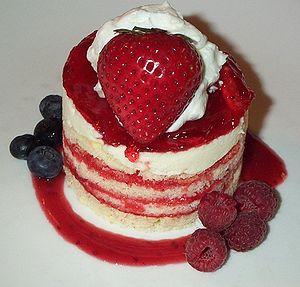
Un shortcake est un petit gâteau britannique accompagnant généralement le thé.